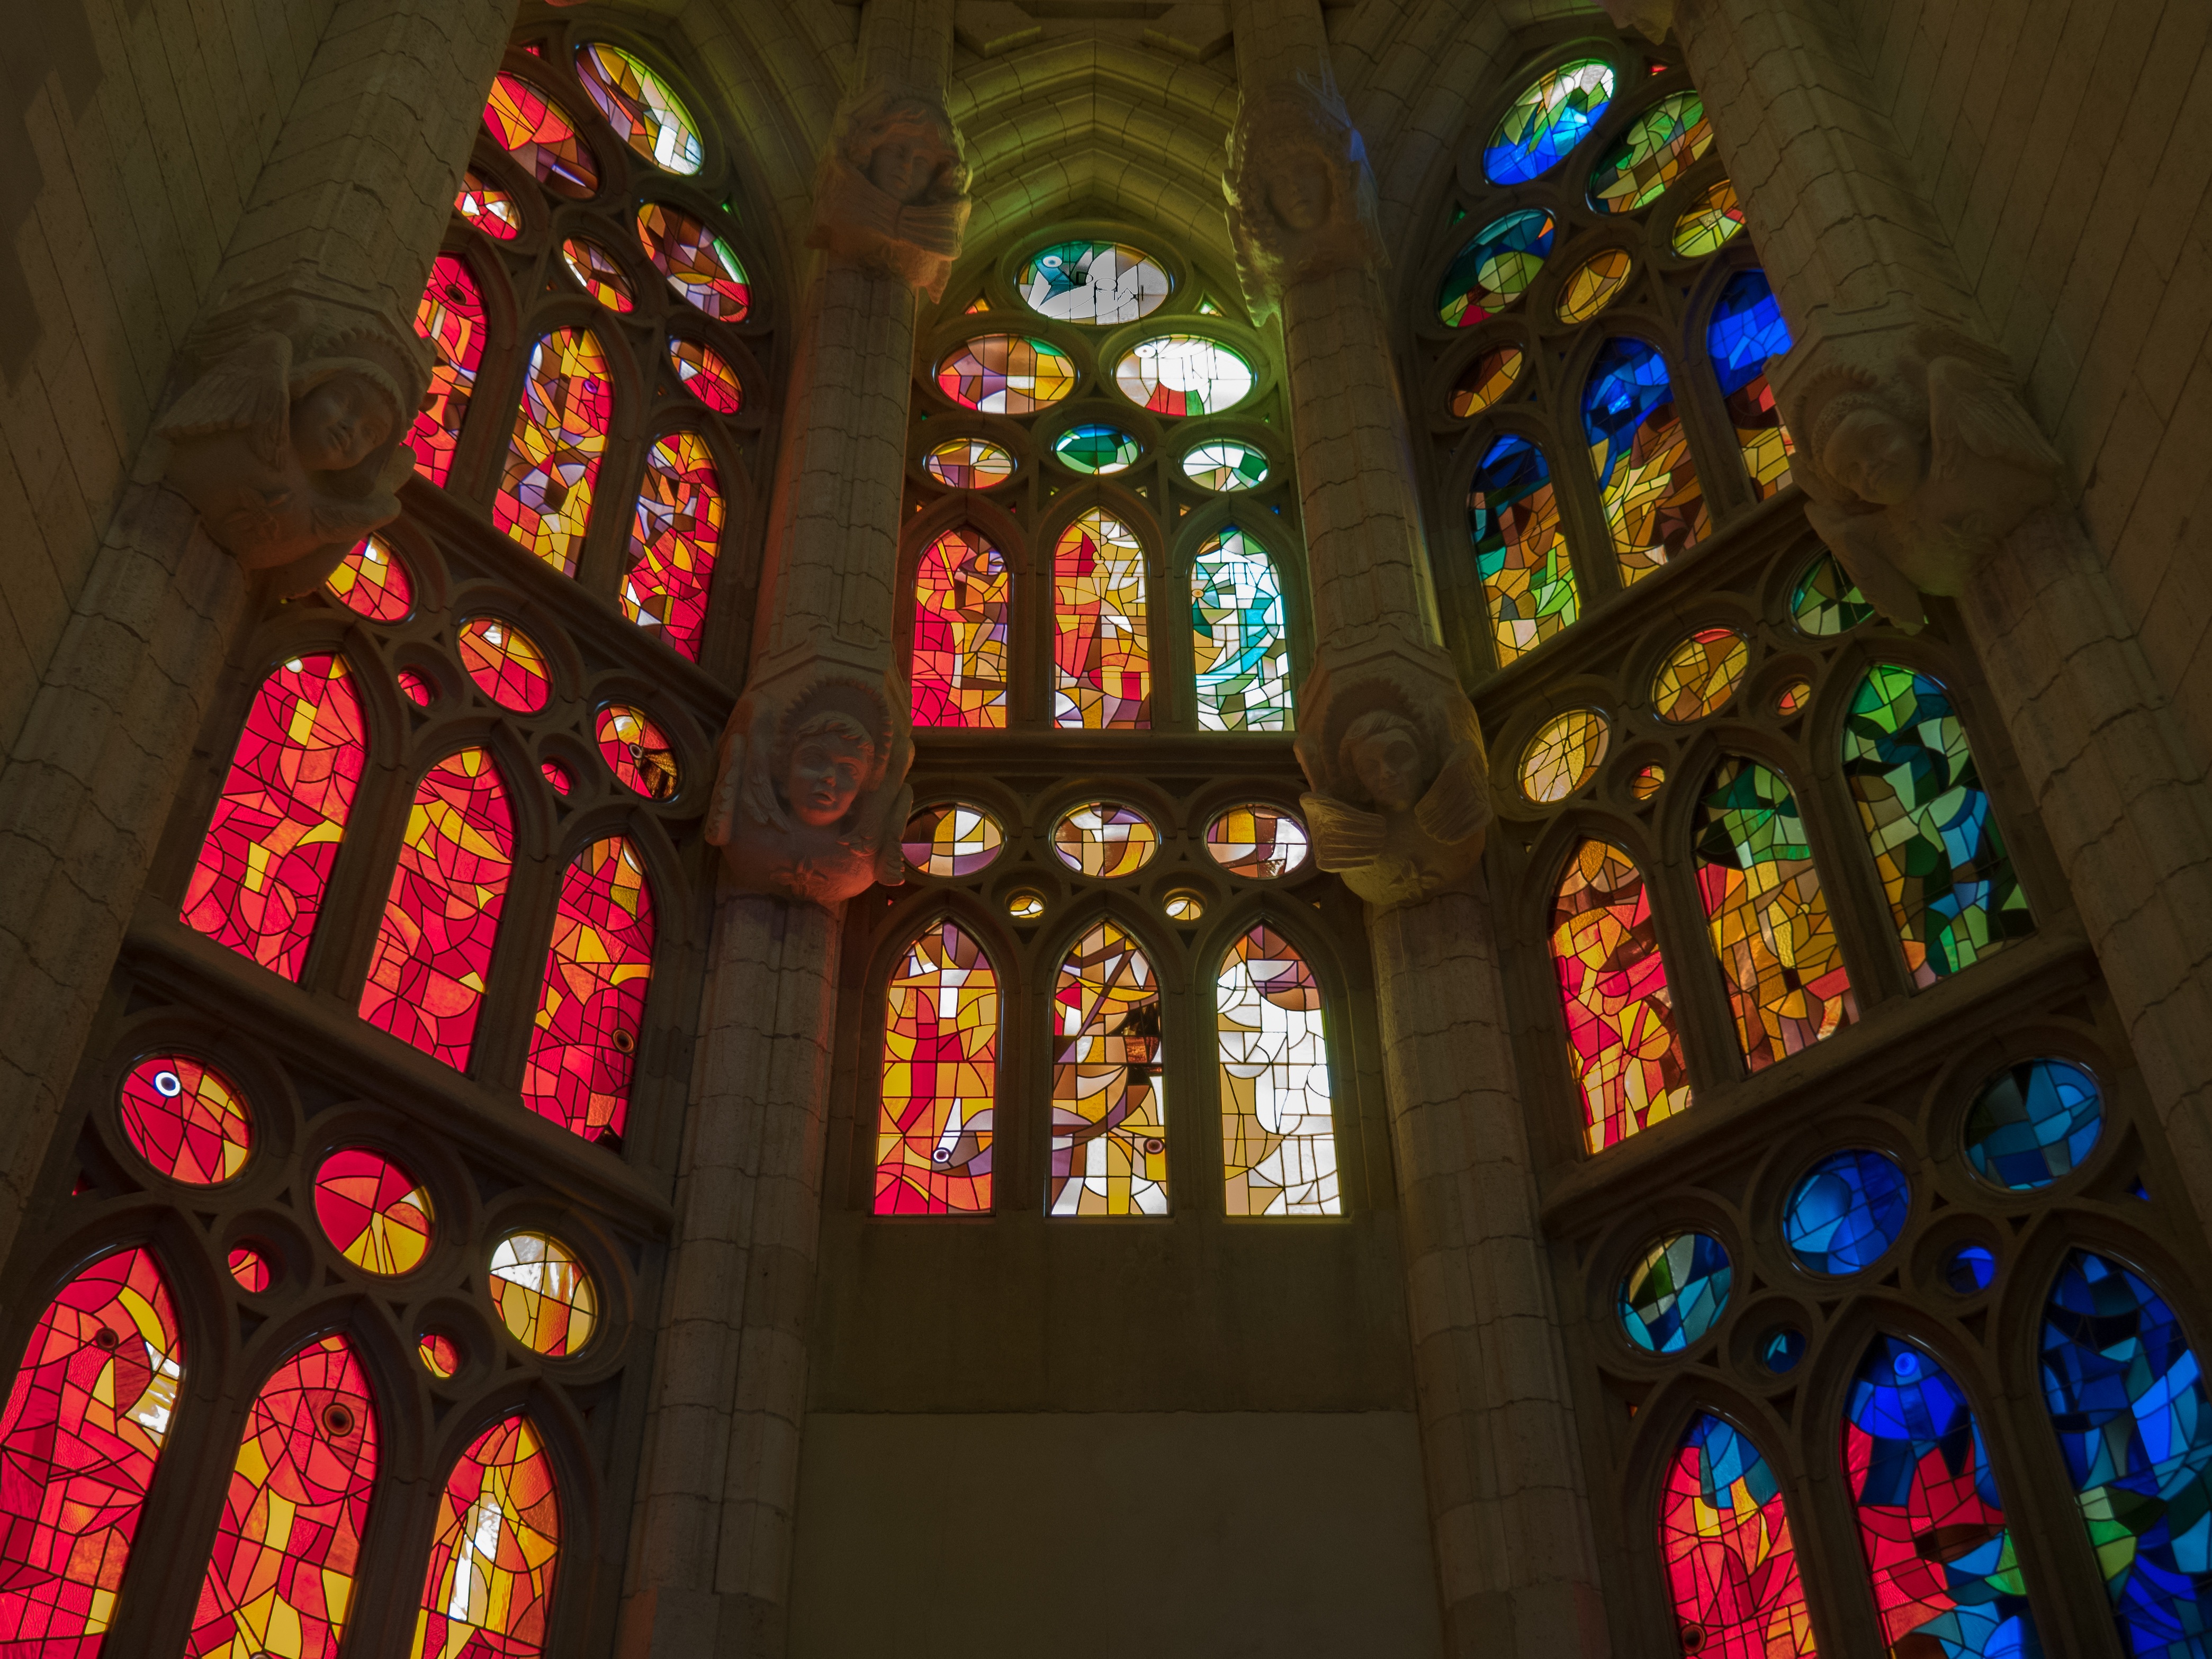
light, architecture, window, glass, view, color, cathedral, barcelona, material, stained glass, place of worship, colors, symmetry, catalonia, rosette, stained glass window, sagrada familia